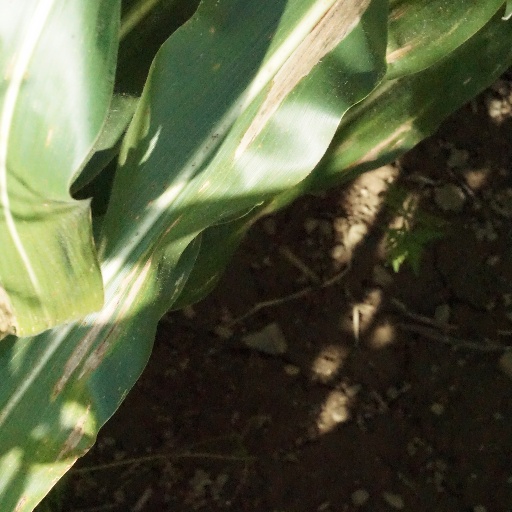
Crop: maize; corn